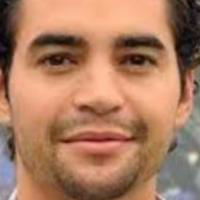
Age group: age 21-30